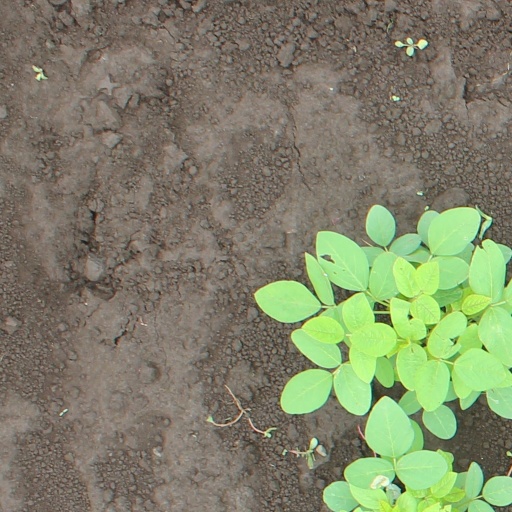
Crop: soybean